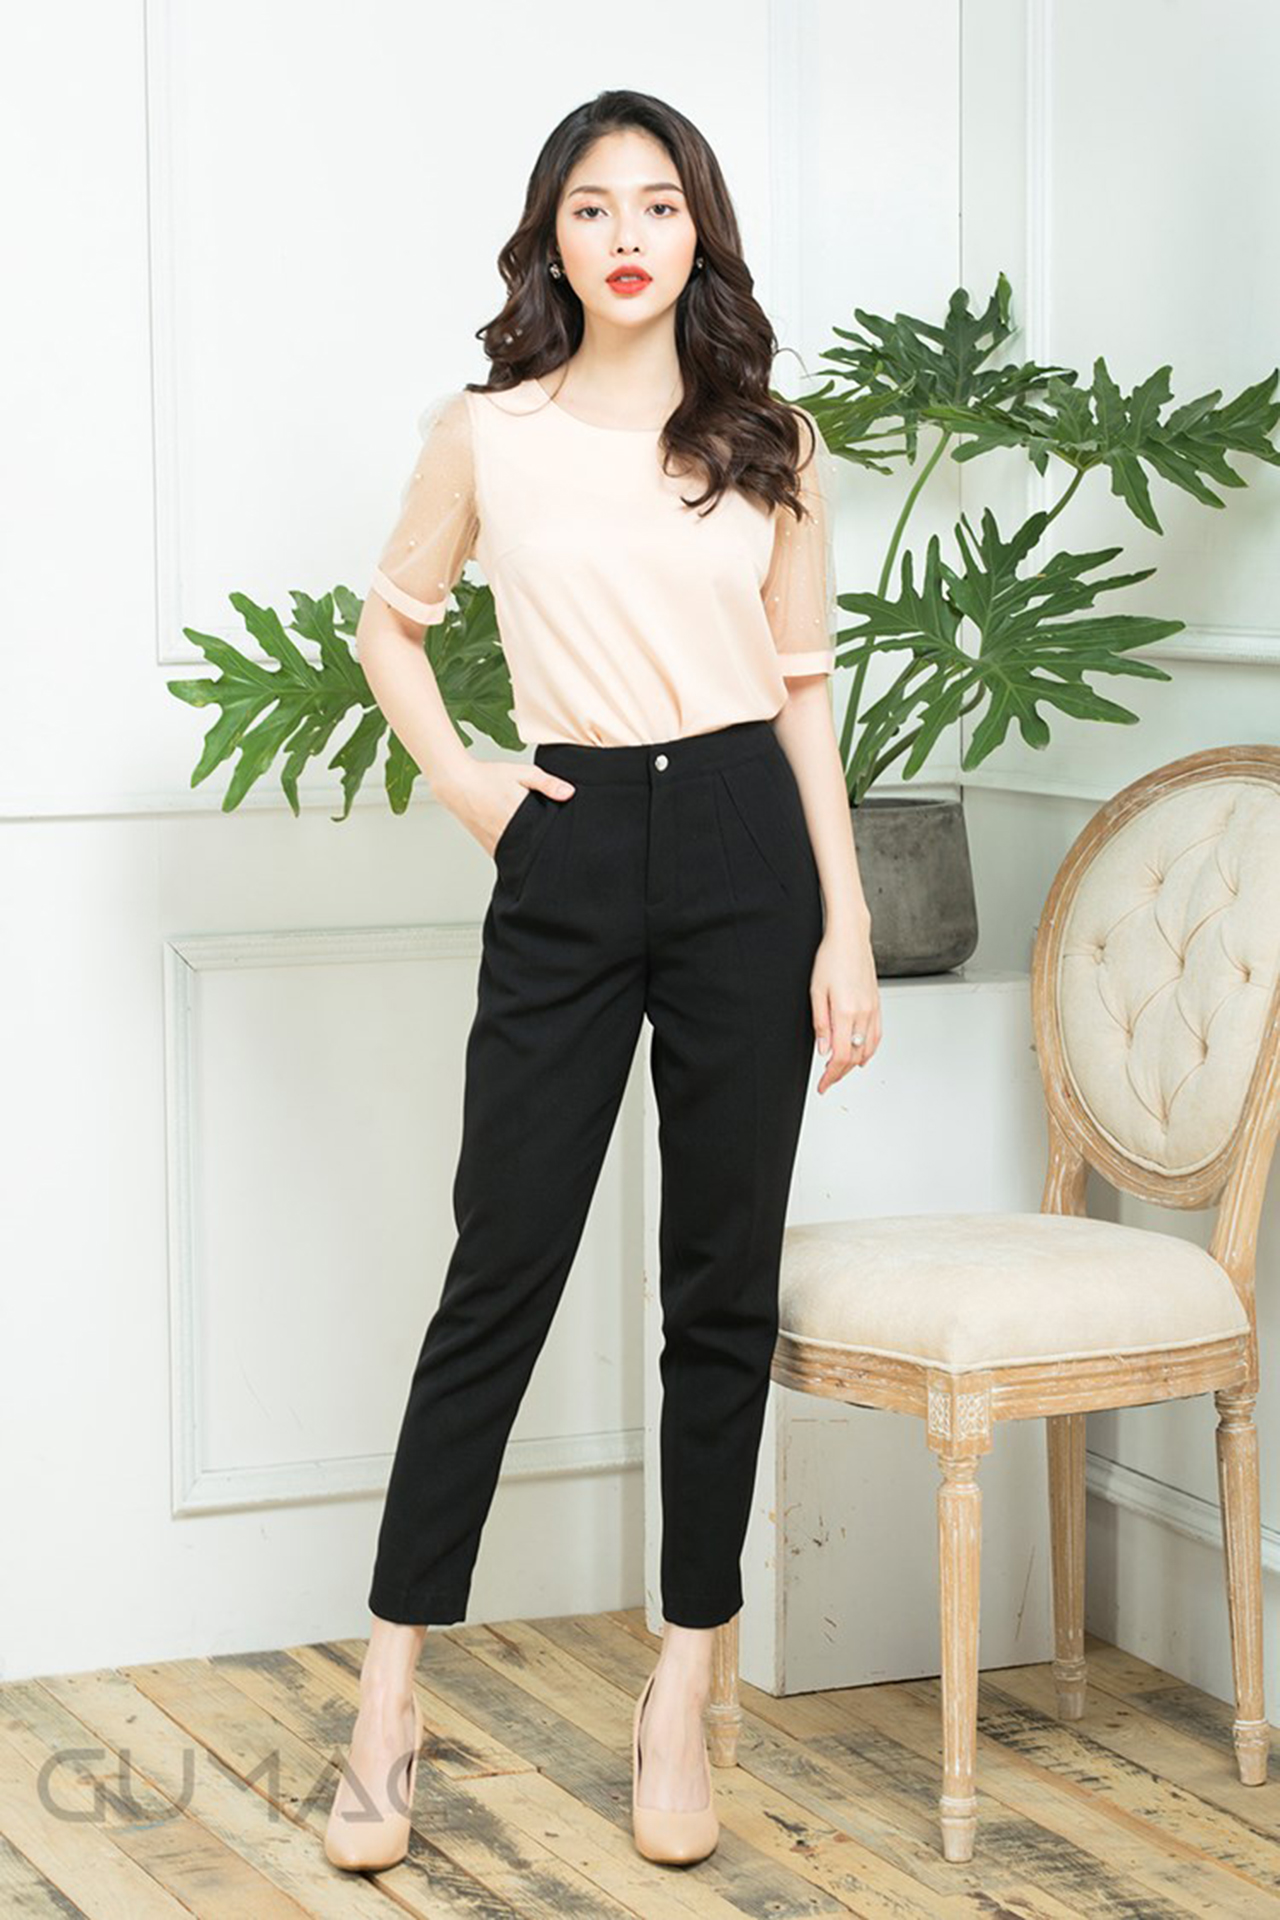
office, fashion, shirt, dress, trousers, clothing, waist, black, shoulder, abdomen, neck, khaki, joint, sleeve, trunk, leg, knee, formal wear, ankle, fashion model, blouse, top, t shirt, jeans, pocket, crop top, pattern